Emme (model)

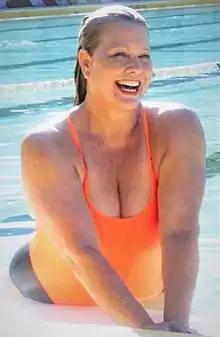
Emme advertising for Chromat in 2018

Melissa Owens Miller (born June 30, 1963), known professionally as Emme, is an American plus-size model, social reformer and body image advocate. Emme gained worldwide fame as the first full-figured model chosen for "People" magazine's 50 Most Beautiful People, first in 1994, then for a second time in 1999. Emme is largely recognized in the 1990s as the leading model in the profession, as well as its highest earner.